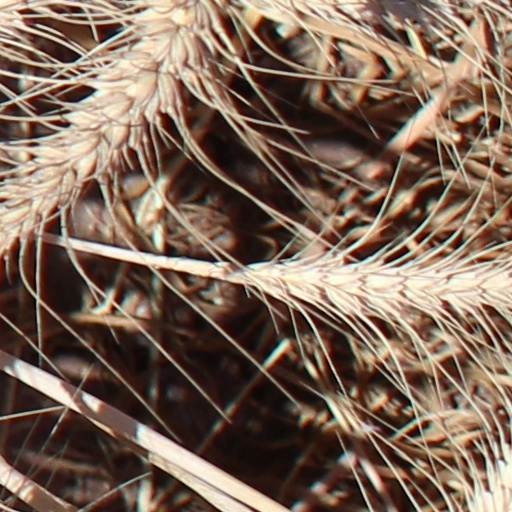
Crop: wheat